Troinex

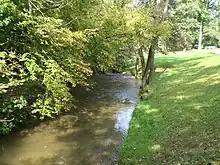
Drize river at Troinex

Troinex has an area, , of . Of this area, or 67.0% is used for agricultural purposes, while or 7.3% is forested. Of the rest of the land, or 26.3% is settled (buildings or roads).